Clown (film)

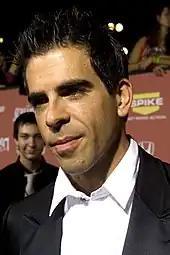
Eli Roth was the film's producer and had a brief cameo as Frowny the Clown

In November 2010, Jon Watts and Christopher Ford uploaded a fake trailer to YouTube that announced Eli Roth would produce the film; Roth was not involved at the time. Roth spoke about the film, saying: "I loved how ballsy they were, issuing a trailer that said, 'From the Master of Horror, Eli Roth.' Some people thought I'd made the movie, or that it was another fake "Grindhouse" trailer... I really felt these guys deserved a shot, and that people are truly freaked out by evil clowns. It's new territory to make this a version of "The Fly", where this guy can feel himself changing, blacking out only to find blood all over his clown suit. You're sympathetic toward a monster until the monster actually takes over."